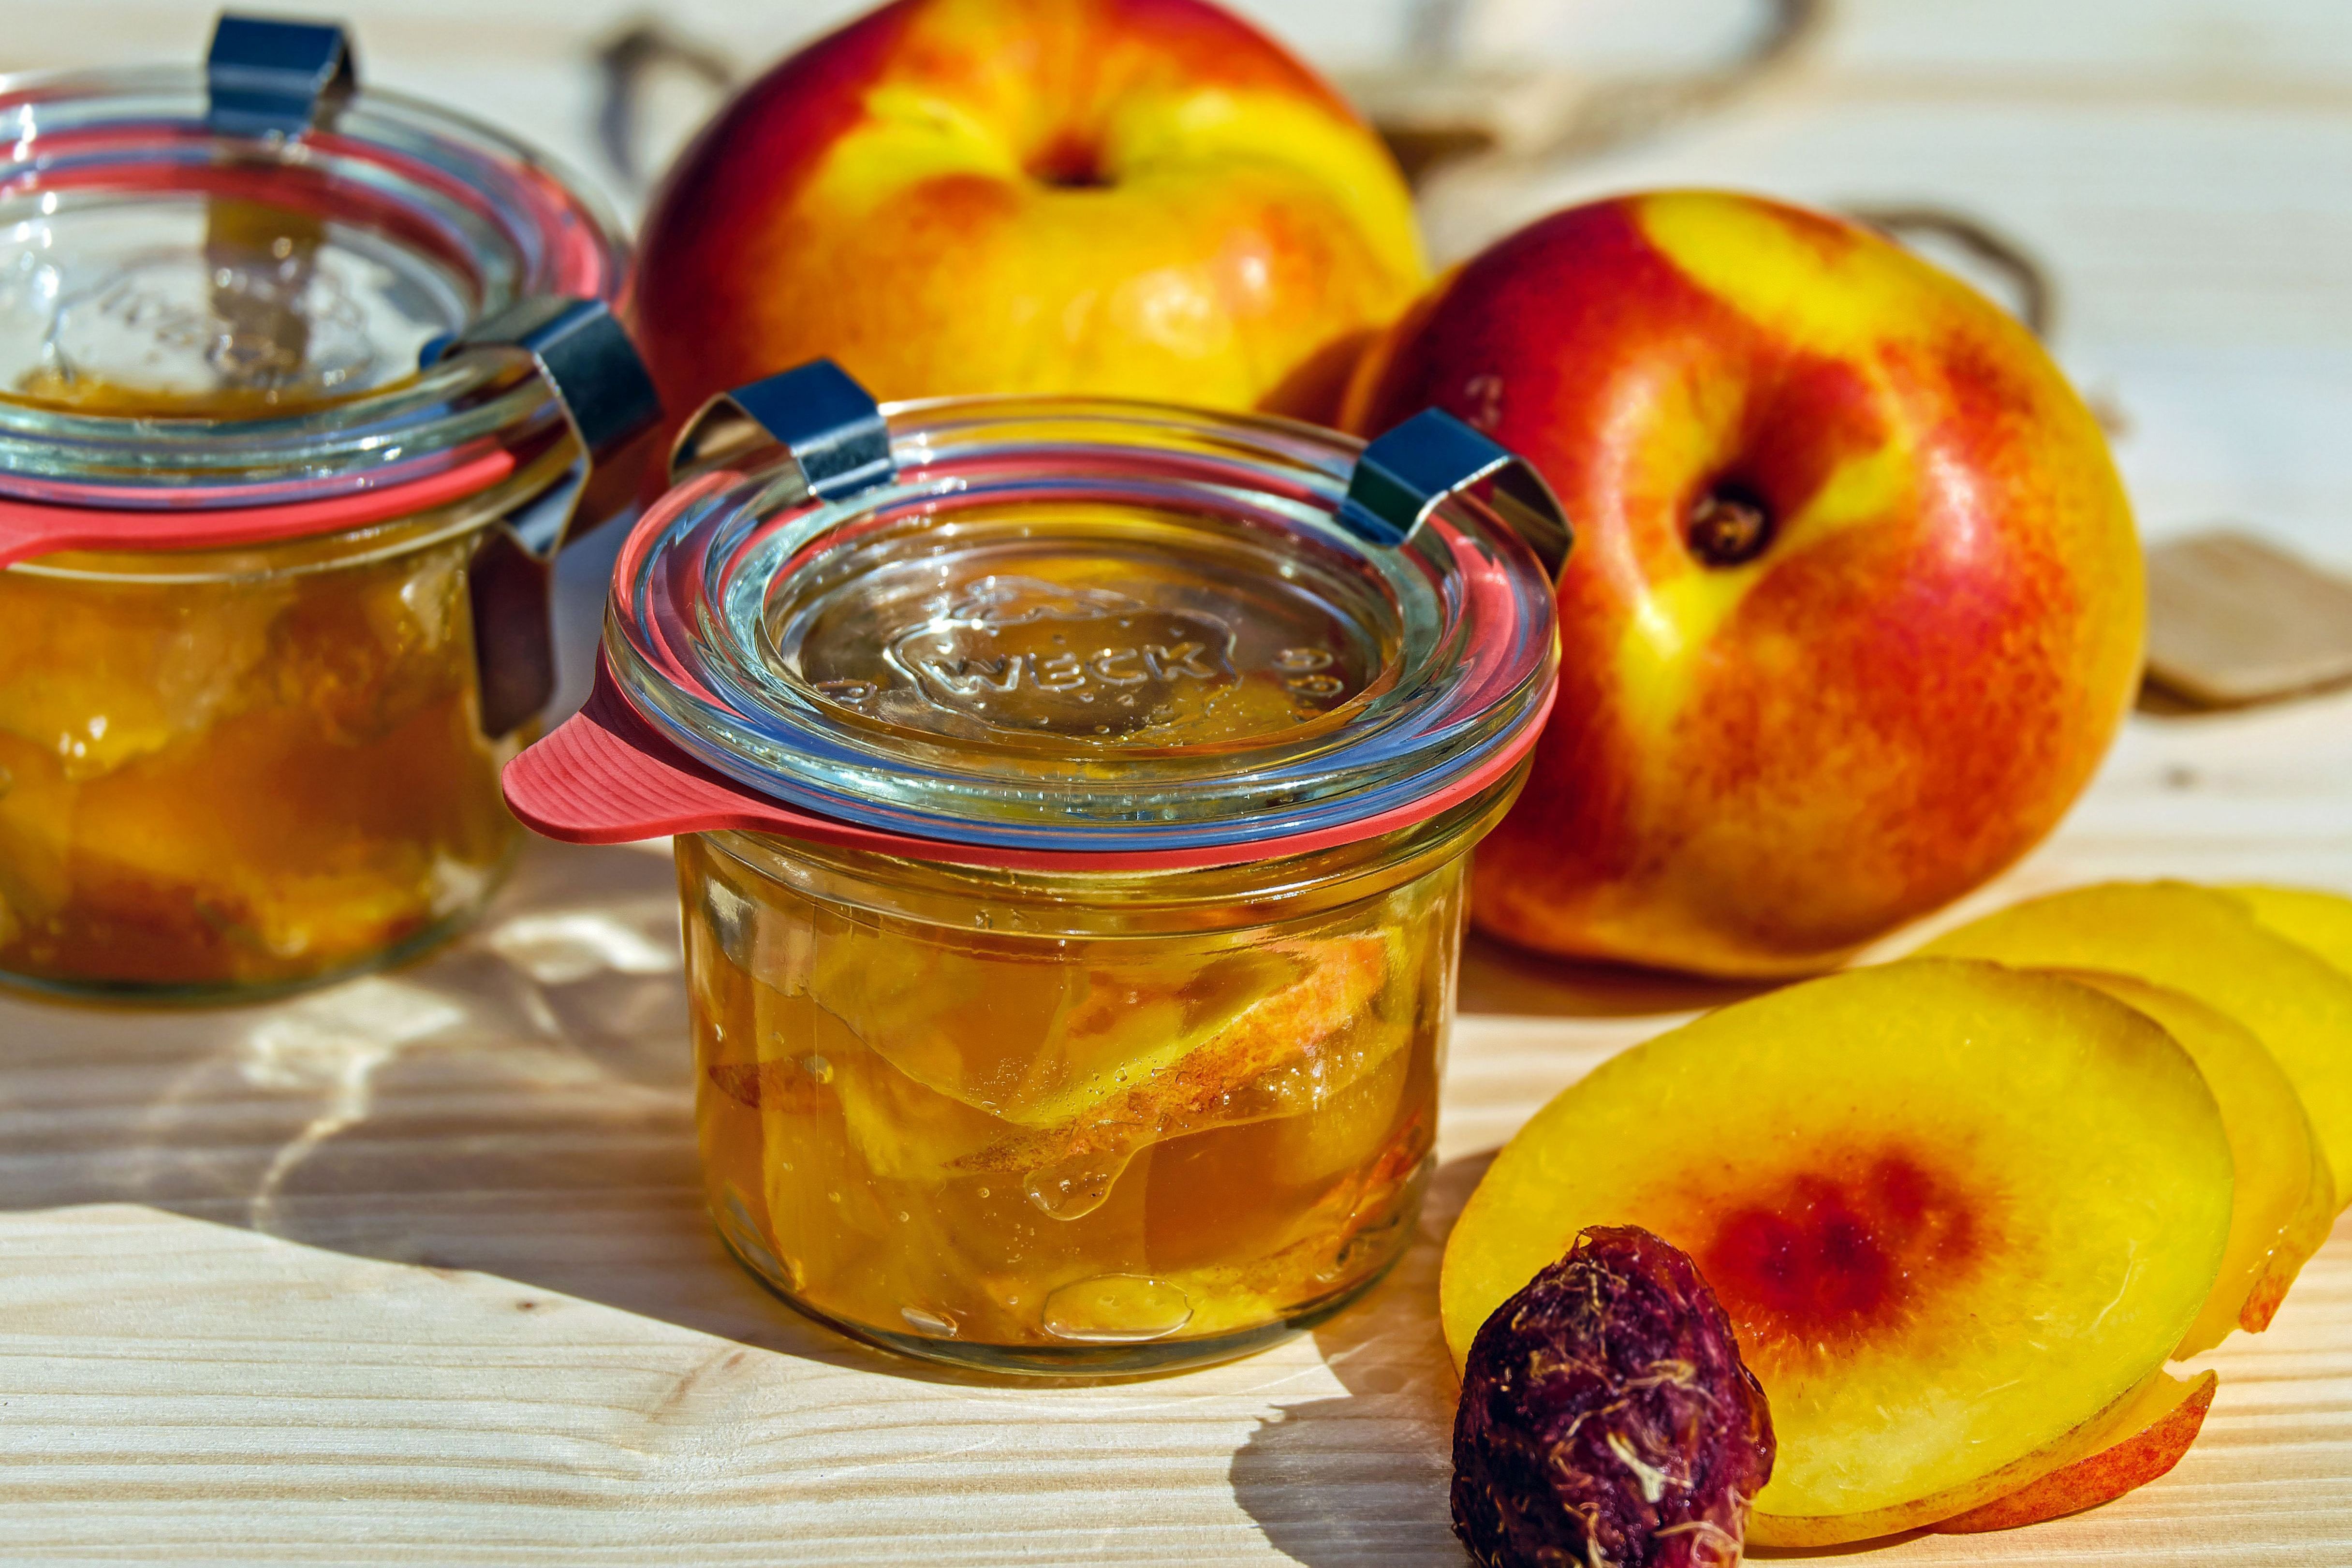
food, fruit, apple, Apple cider vinegar, ingredient, mason jar, fruit preserve, peach, nectarines, plant, lekvar, produce, cuisine, tree, Preserved food, dish, pluot, nectarine, European plum